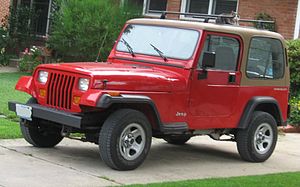
Jeep
Wrangler, én af Jeeps klassiske modeller
Jeep er et bilmærke under Chrysler Group LLC i USA med hovedsæde i Auburn, Michigan. Modellerne består udelukkende af firehjulstrukne, heraf de fleste nogenlunde terrængående, køretøjer, og Jeep har i over 60 år været synonym med off-roadere.